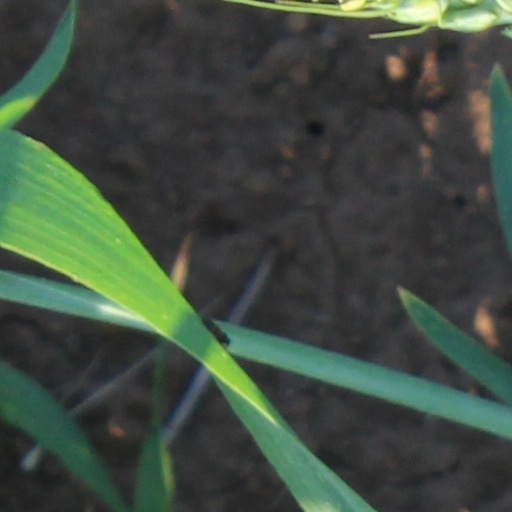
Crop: wheat